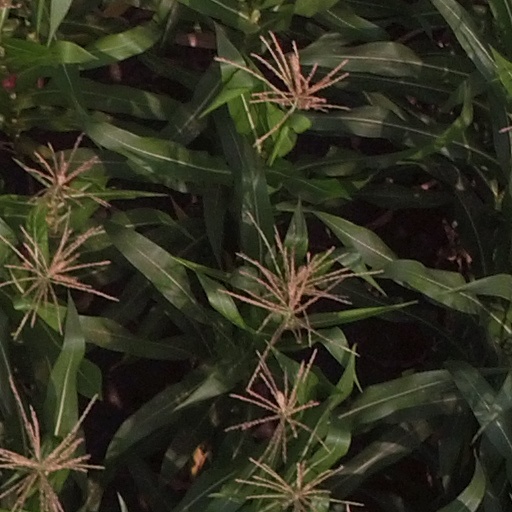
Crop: maize; corn